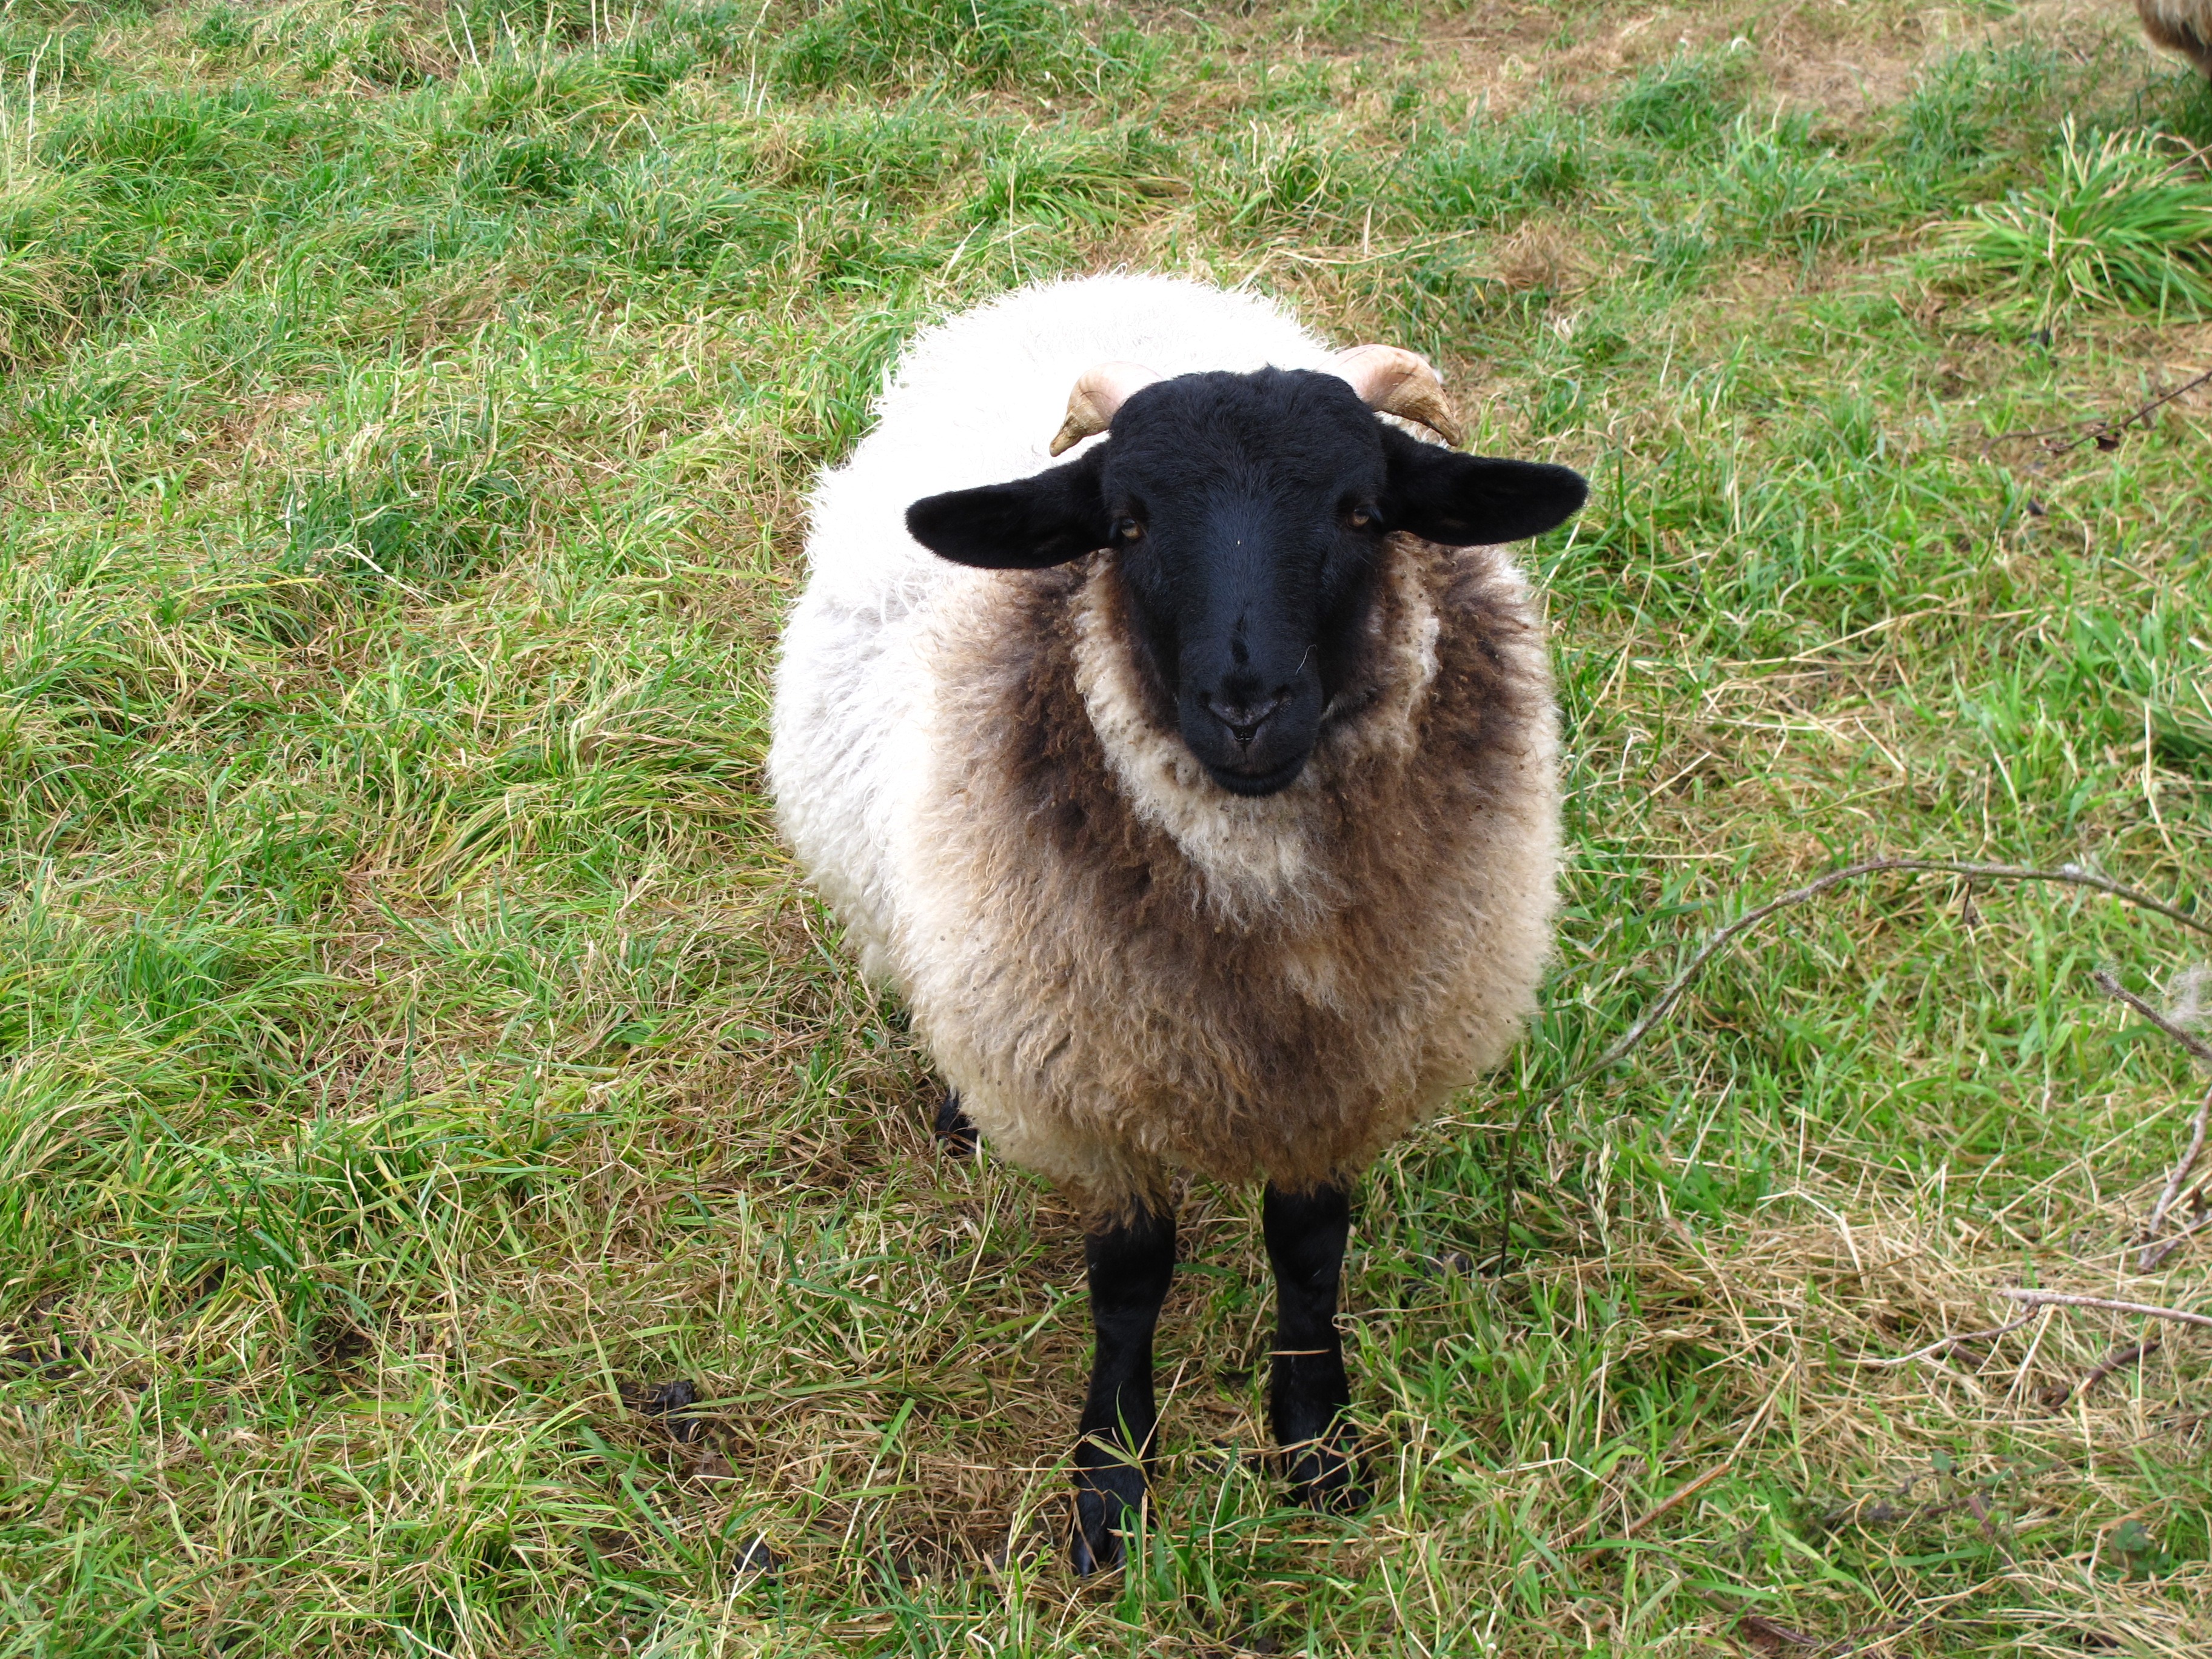
grass, farm, meadow, goat, green, pasture, grazing, sheep, mammal, wool, fauna, goats, animals, vertebrate, sheeps, cow goat family